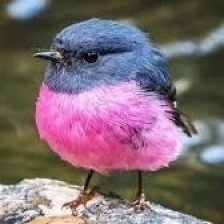
Species: PINK ROBIN
Scientific name: PETROICA RODINOGASTER
ImageNet parent category: robin